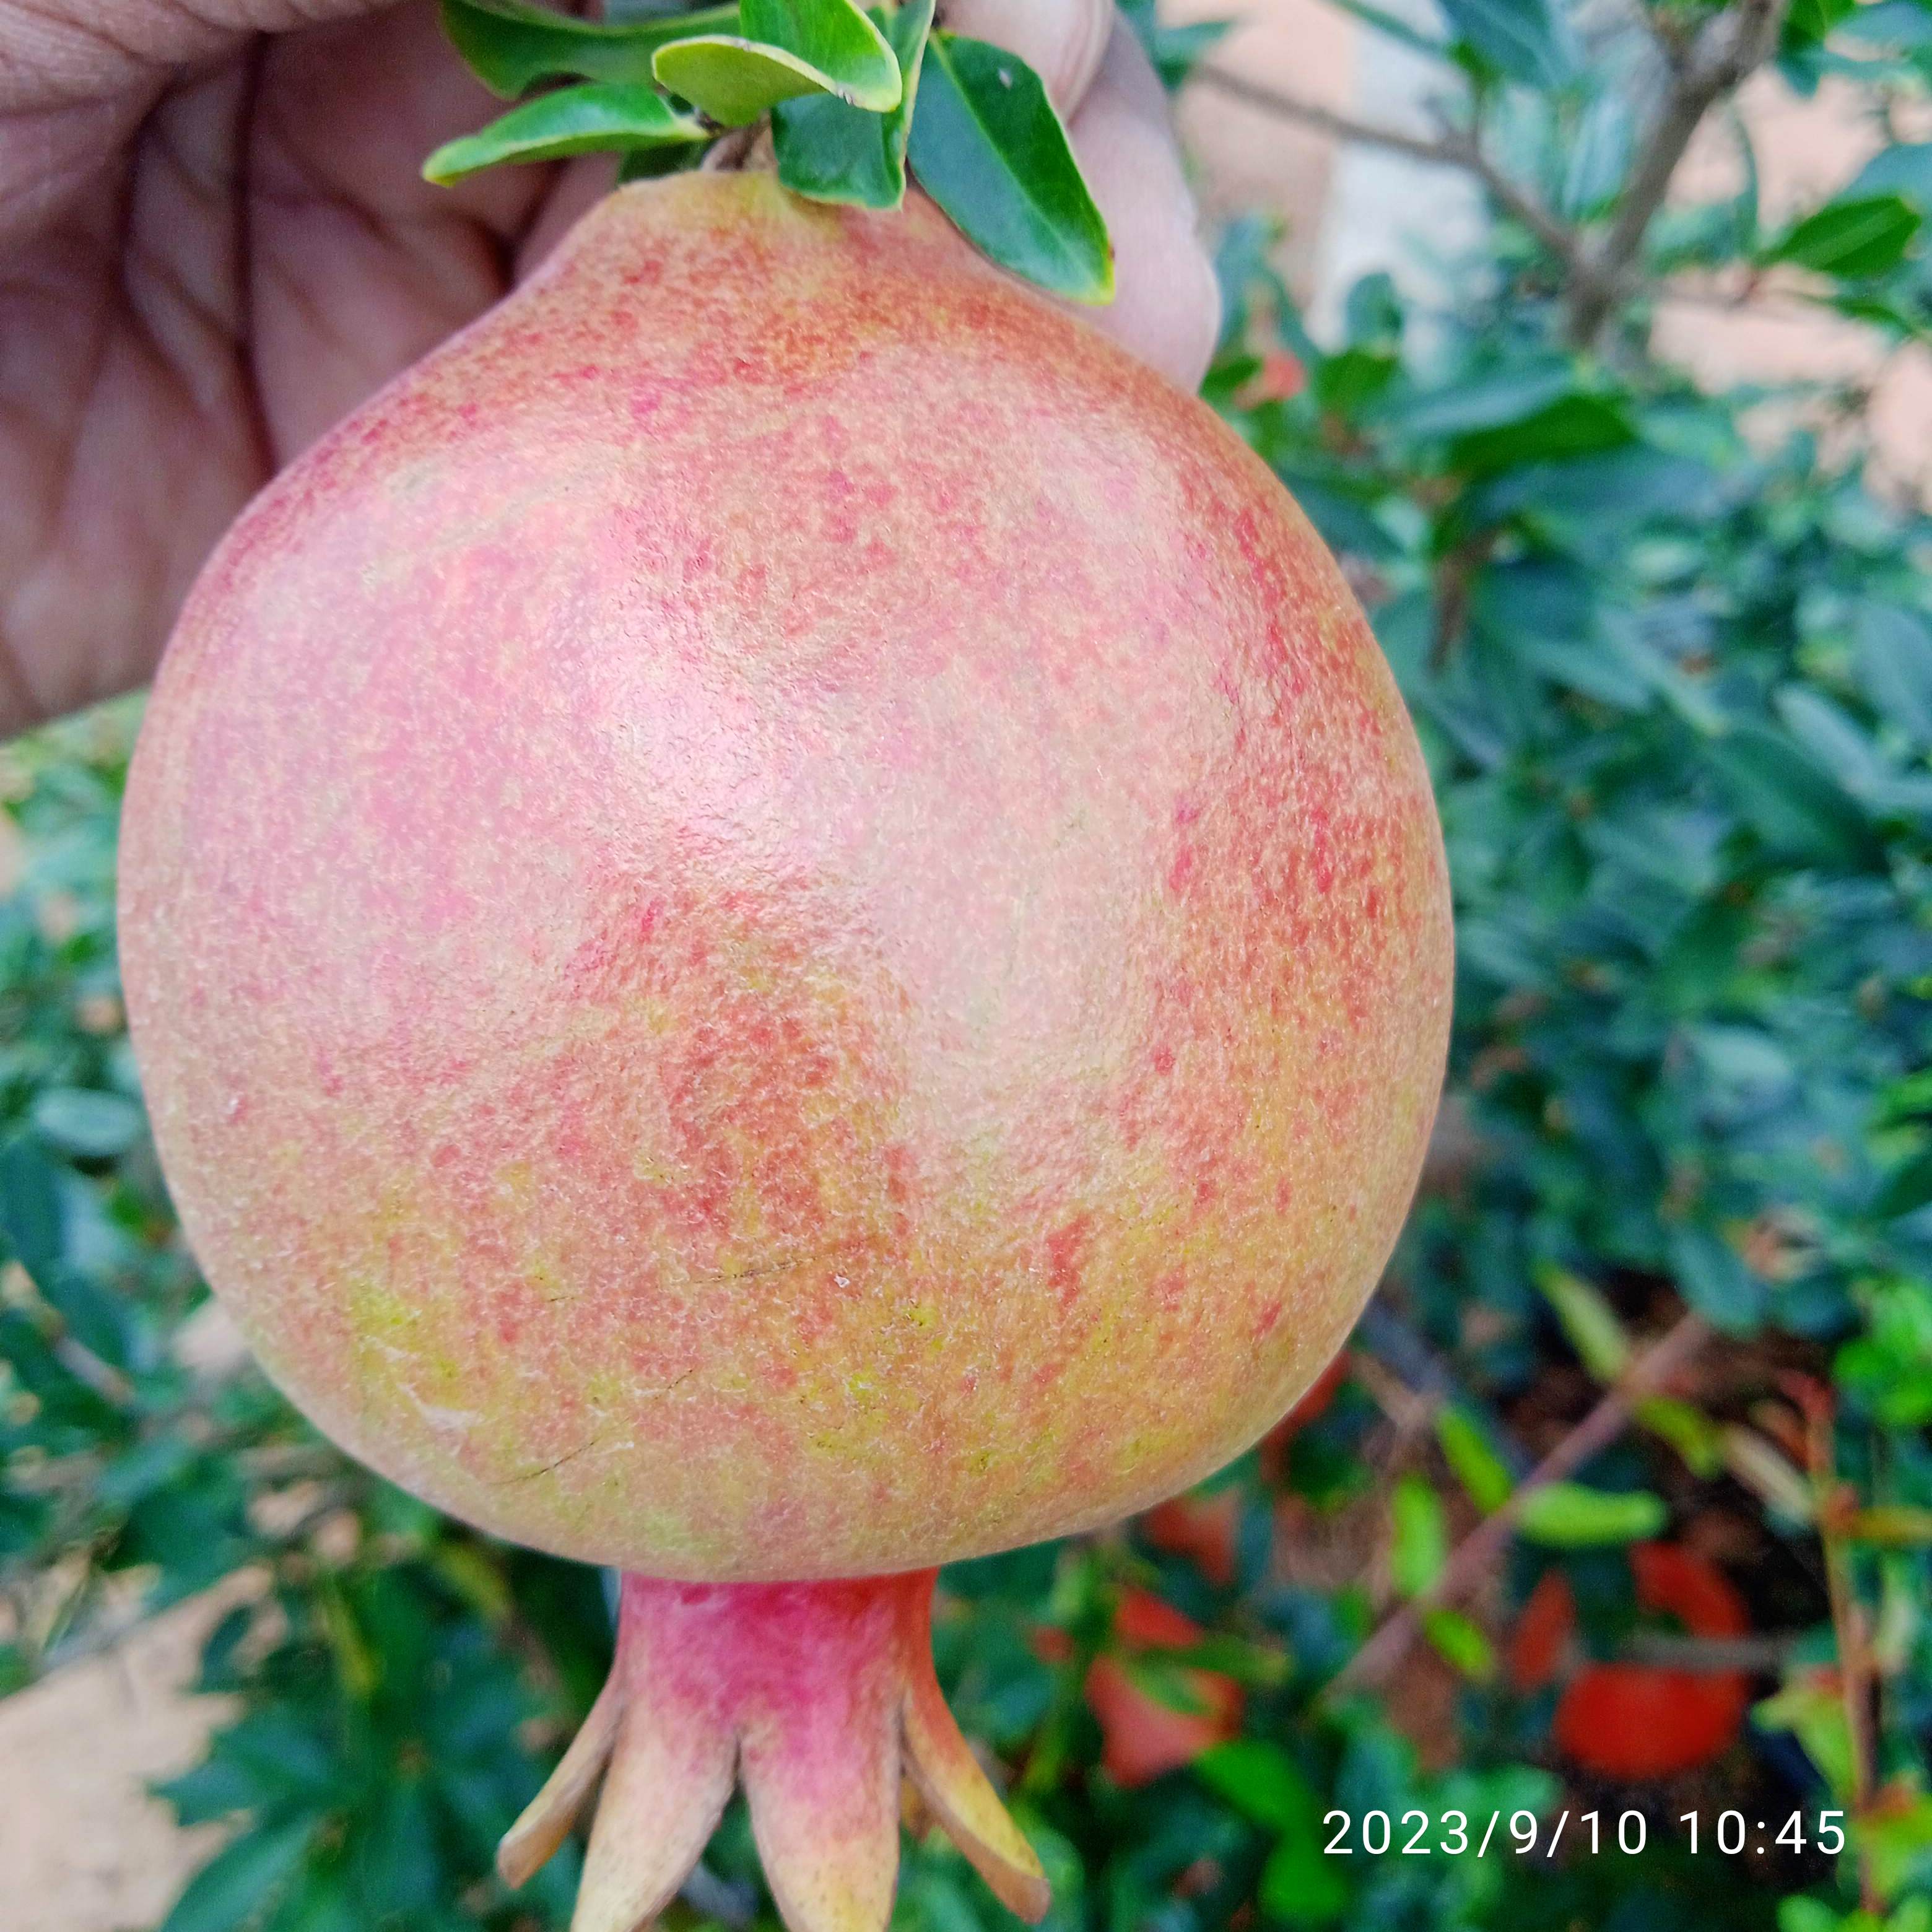
Label: Healthy